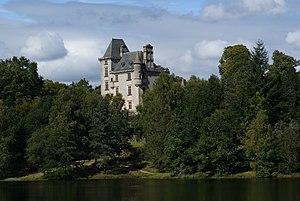
Cet article recense les monuments historiques de la Corrèze, en France.
Cet article recense les monuments historiques français classés en 1958.